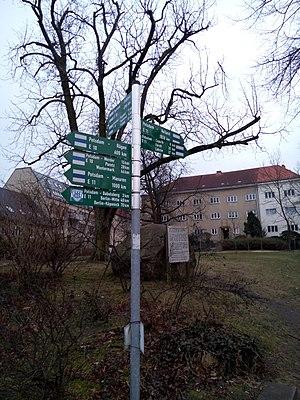
Le sentier européen E10 est un sentier européen de grande randonnée d'une longueur totale de 2 880 km. Il débute au nord de la Finlande, rejoint l'Allemagne par la mer Baltique, puis passe par la République tchèque, l'Allemagne, l'Autriche, l'Italie et finalement l'Espagne.